Animas Forks, Colorado

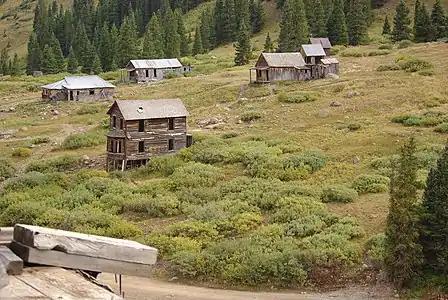
"Downtown" Animas Forks, 2009

Animas Forks is an extinct mining town located northeast of Silverton in San Juan County, Colorado, United States. The area is managed by the Bureau of Land Management. At an elevation of , Animas Forks is one of the highest mining camps in North America.